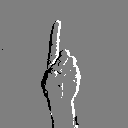
ASL letter: d